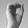
ASL letter: O